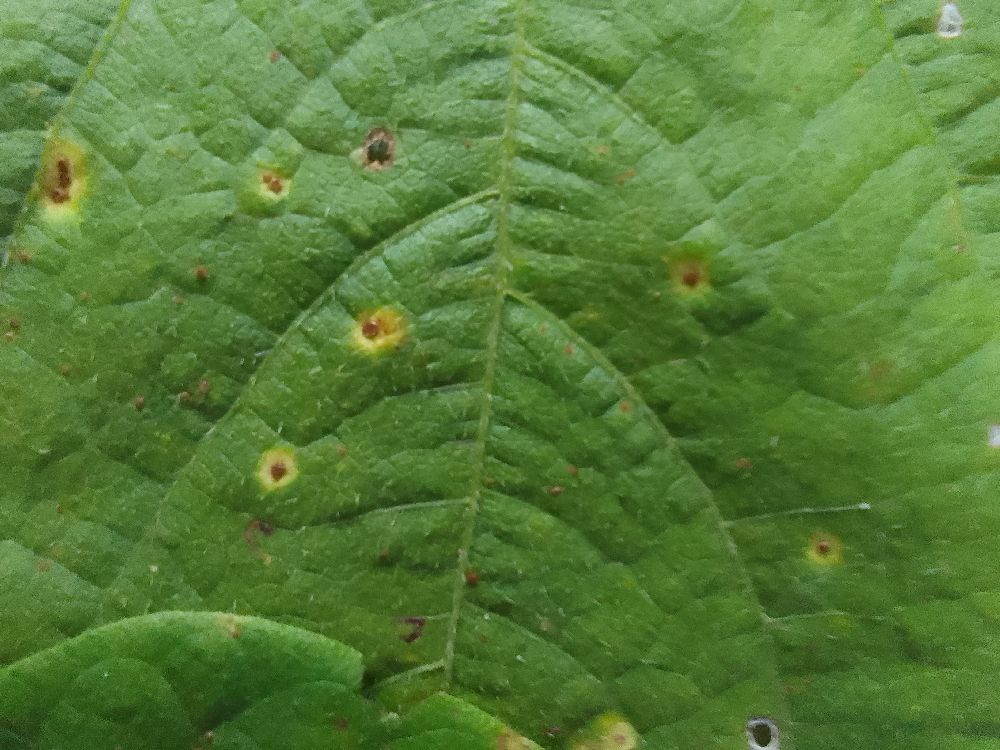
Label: rust